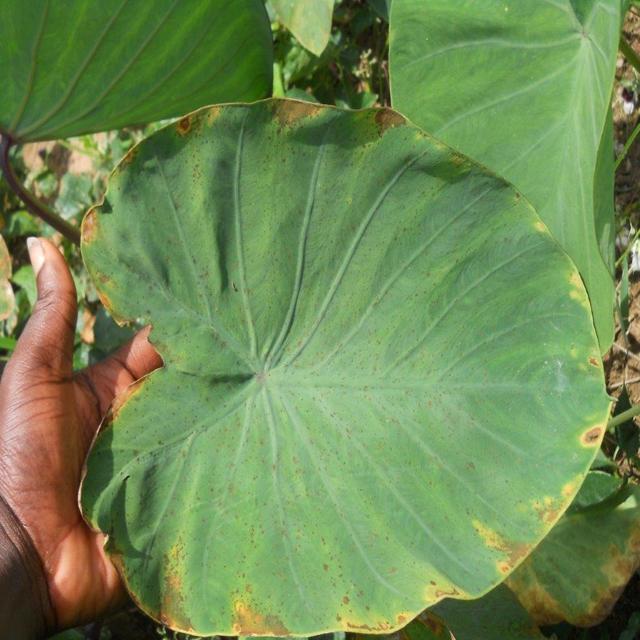
Label: Early_Blight